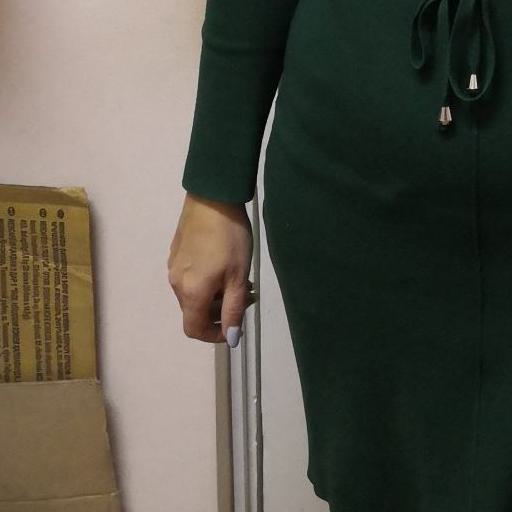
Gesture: no_gesture